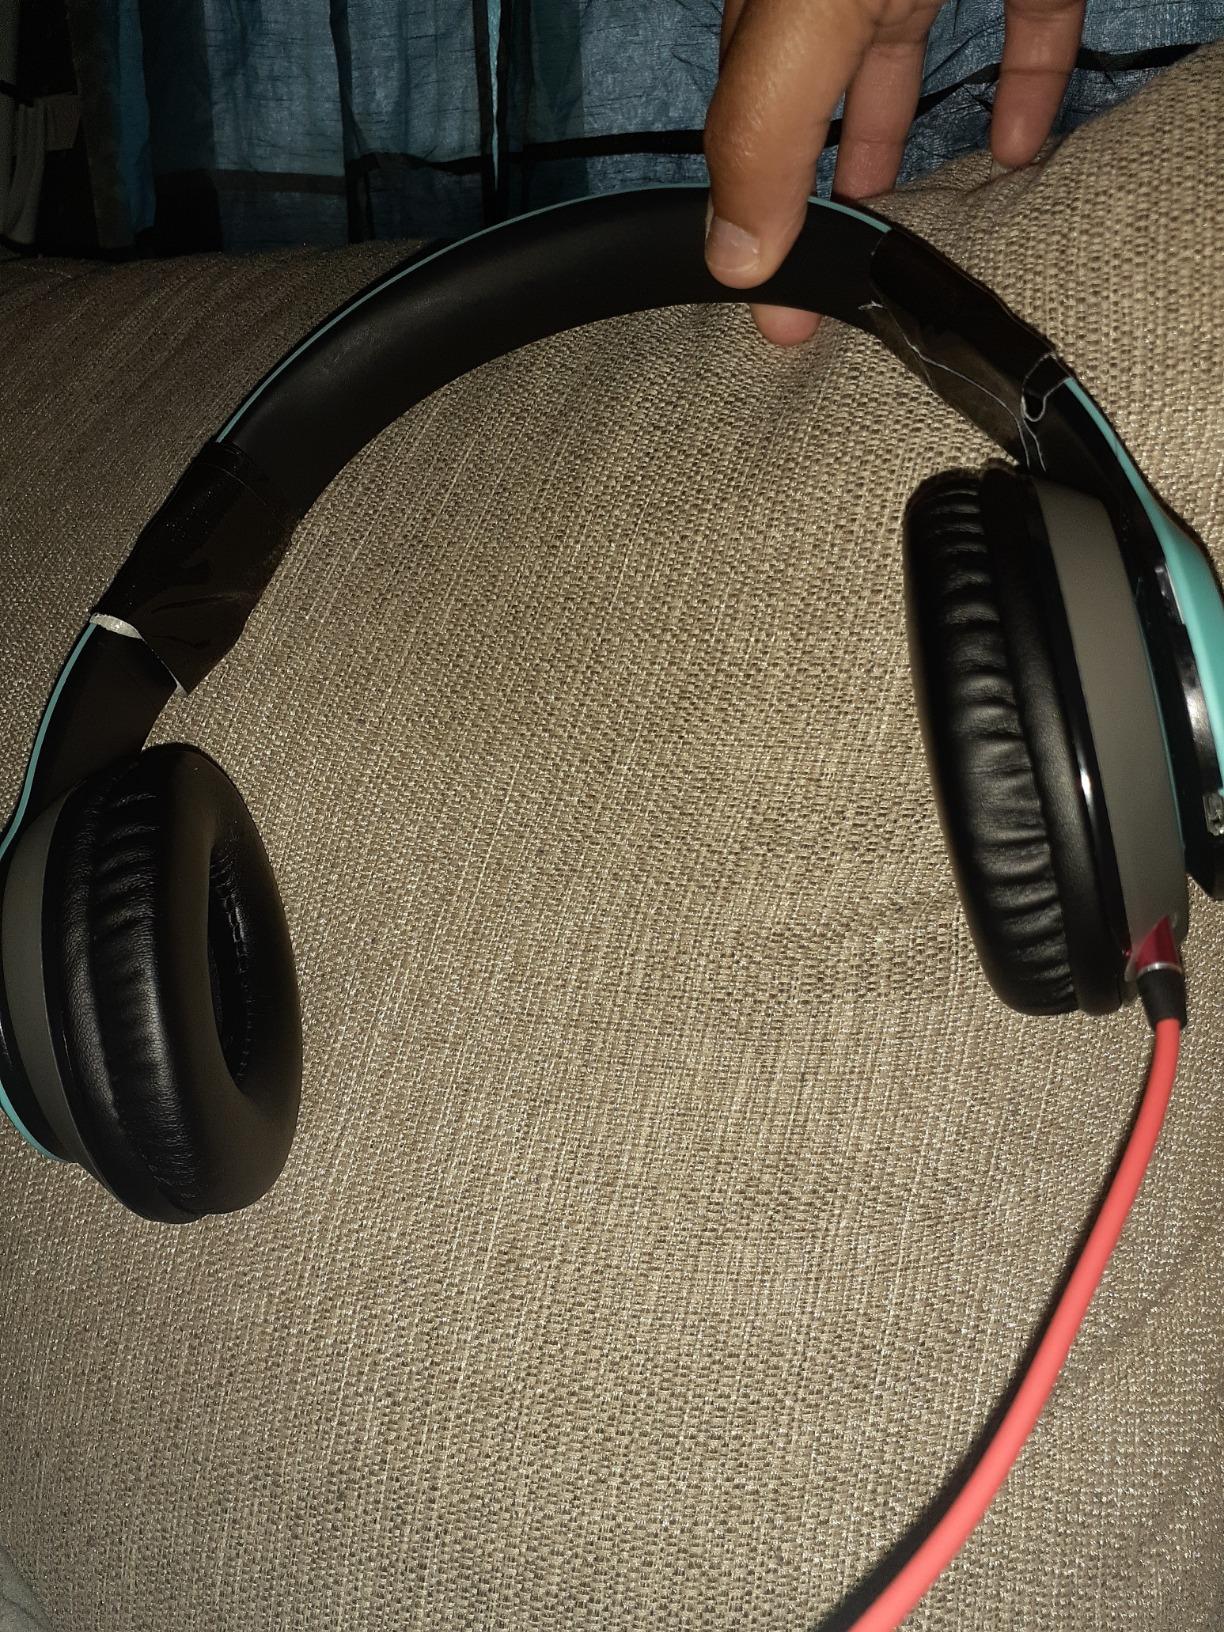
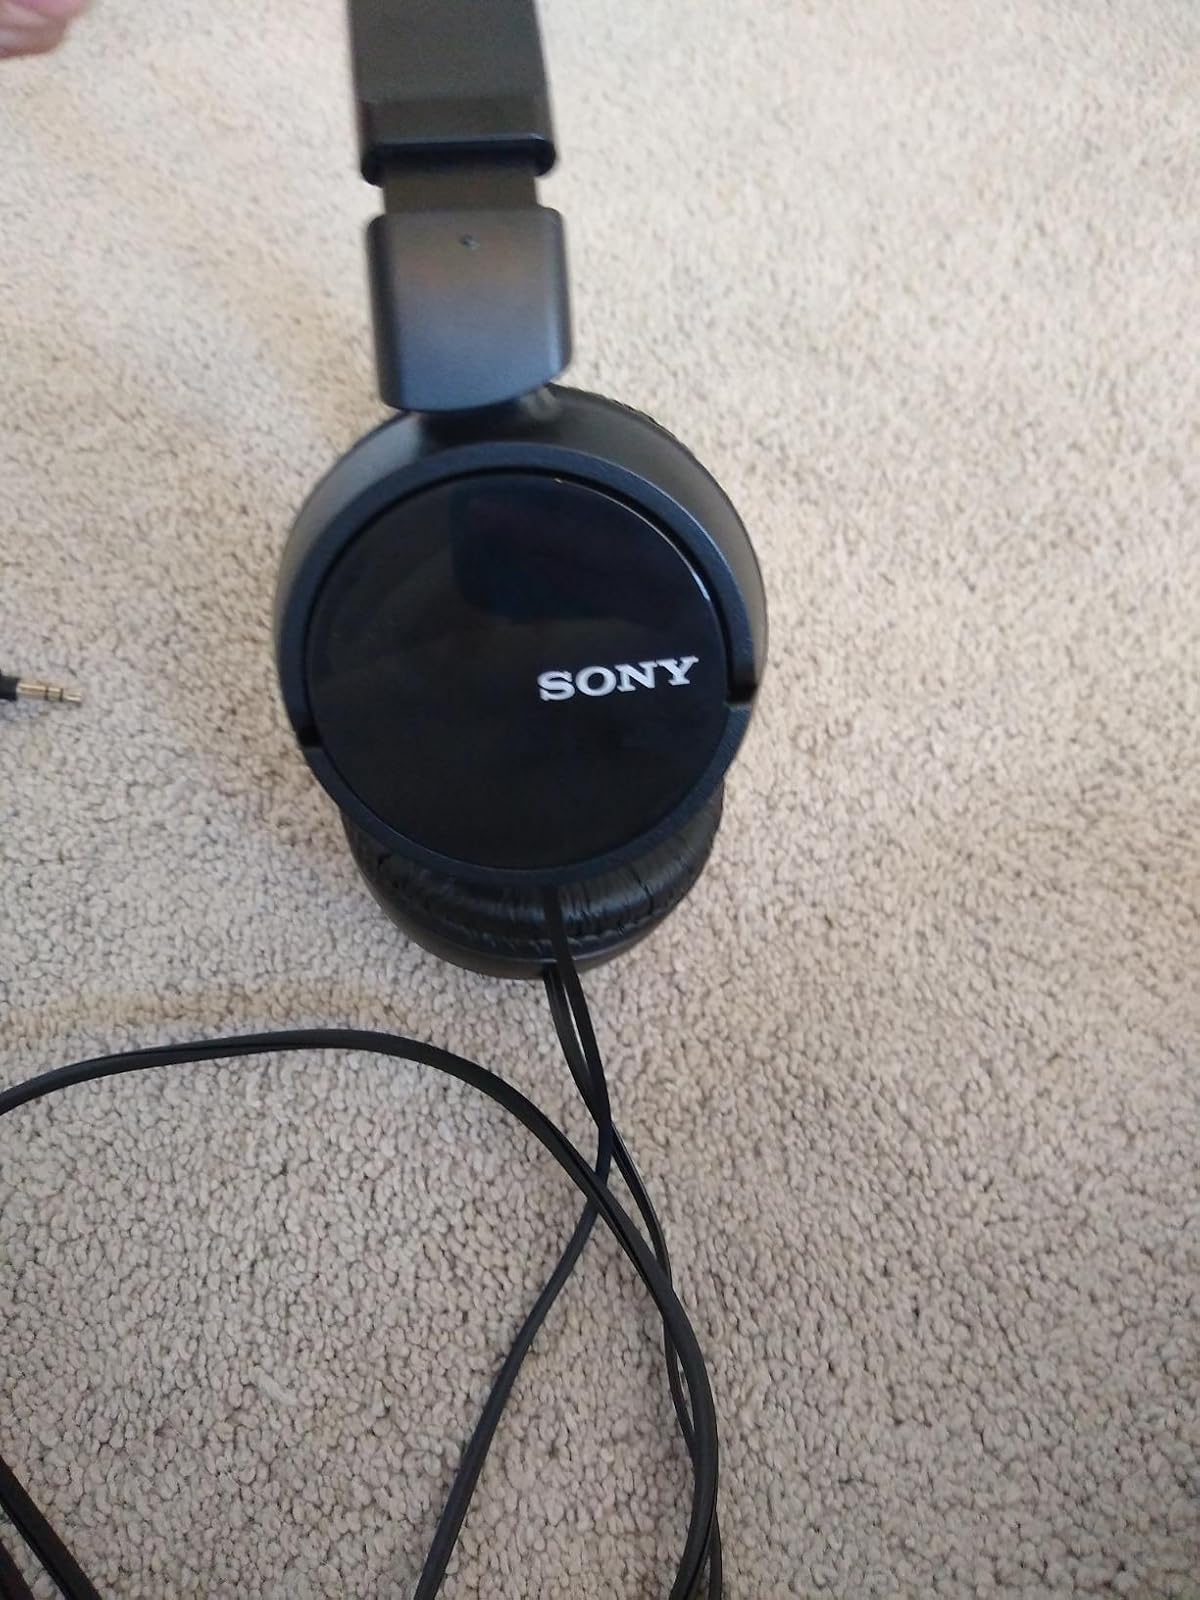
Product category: headphones
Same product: no